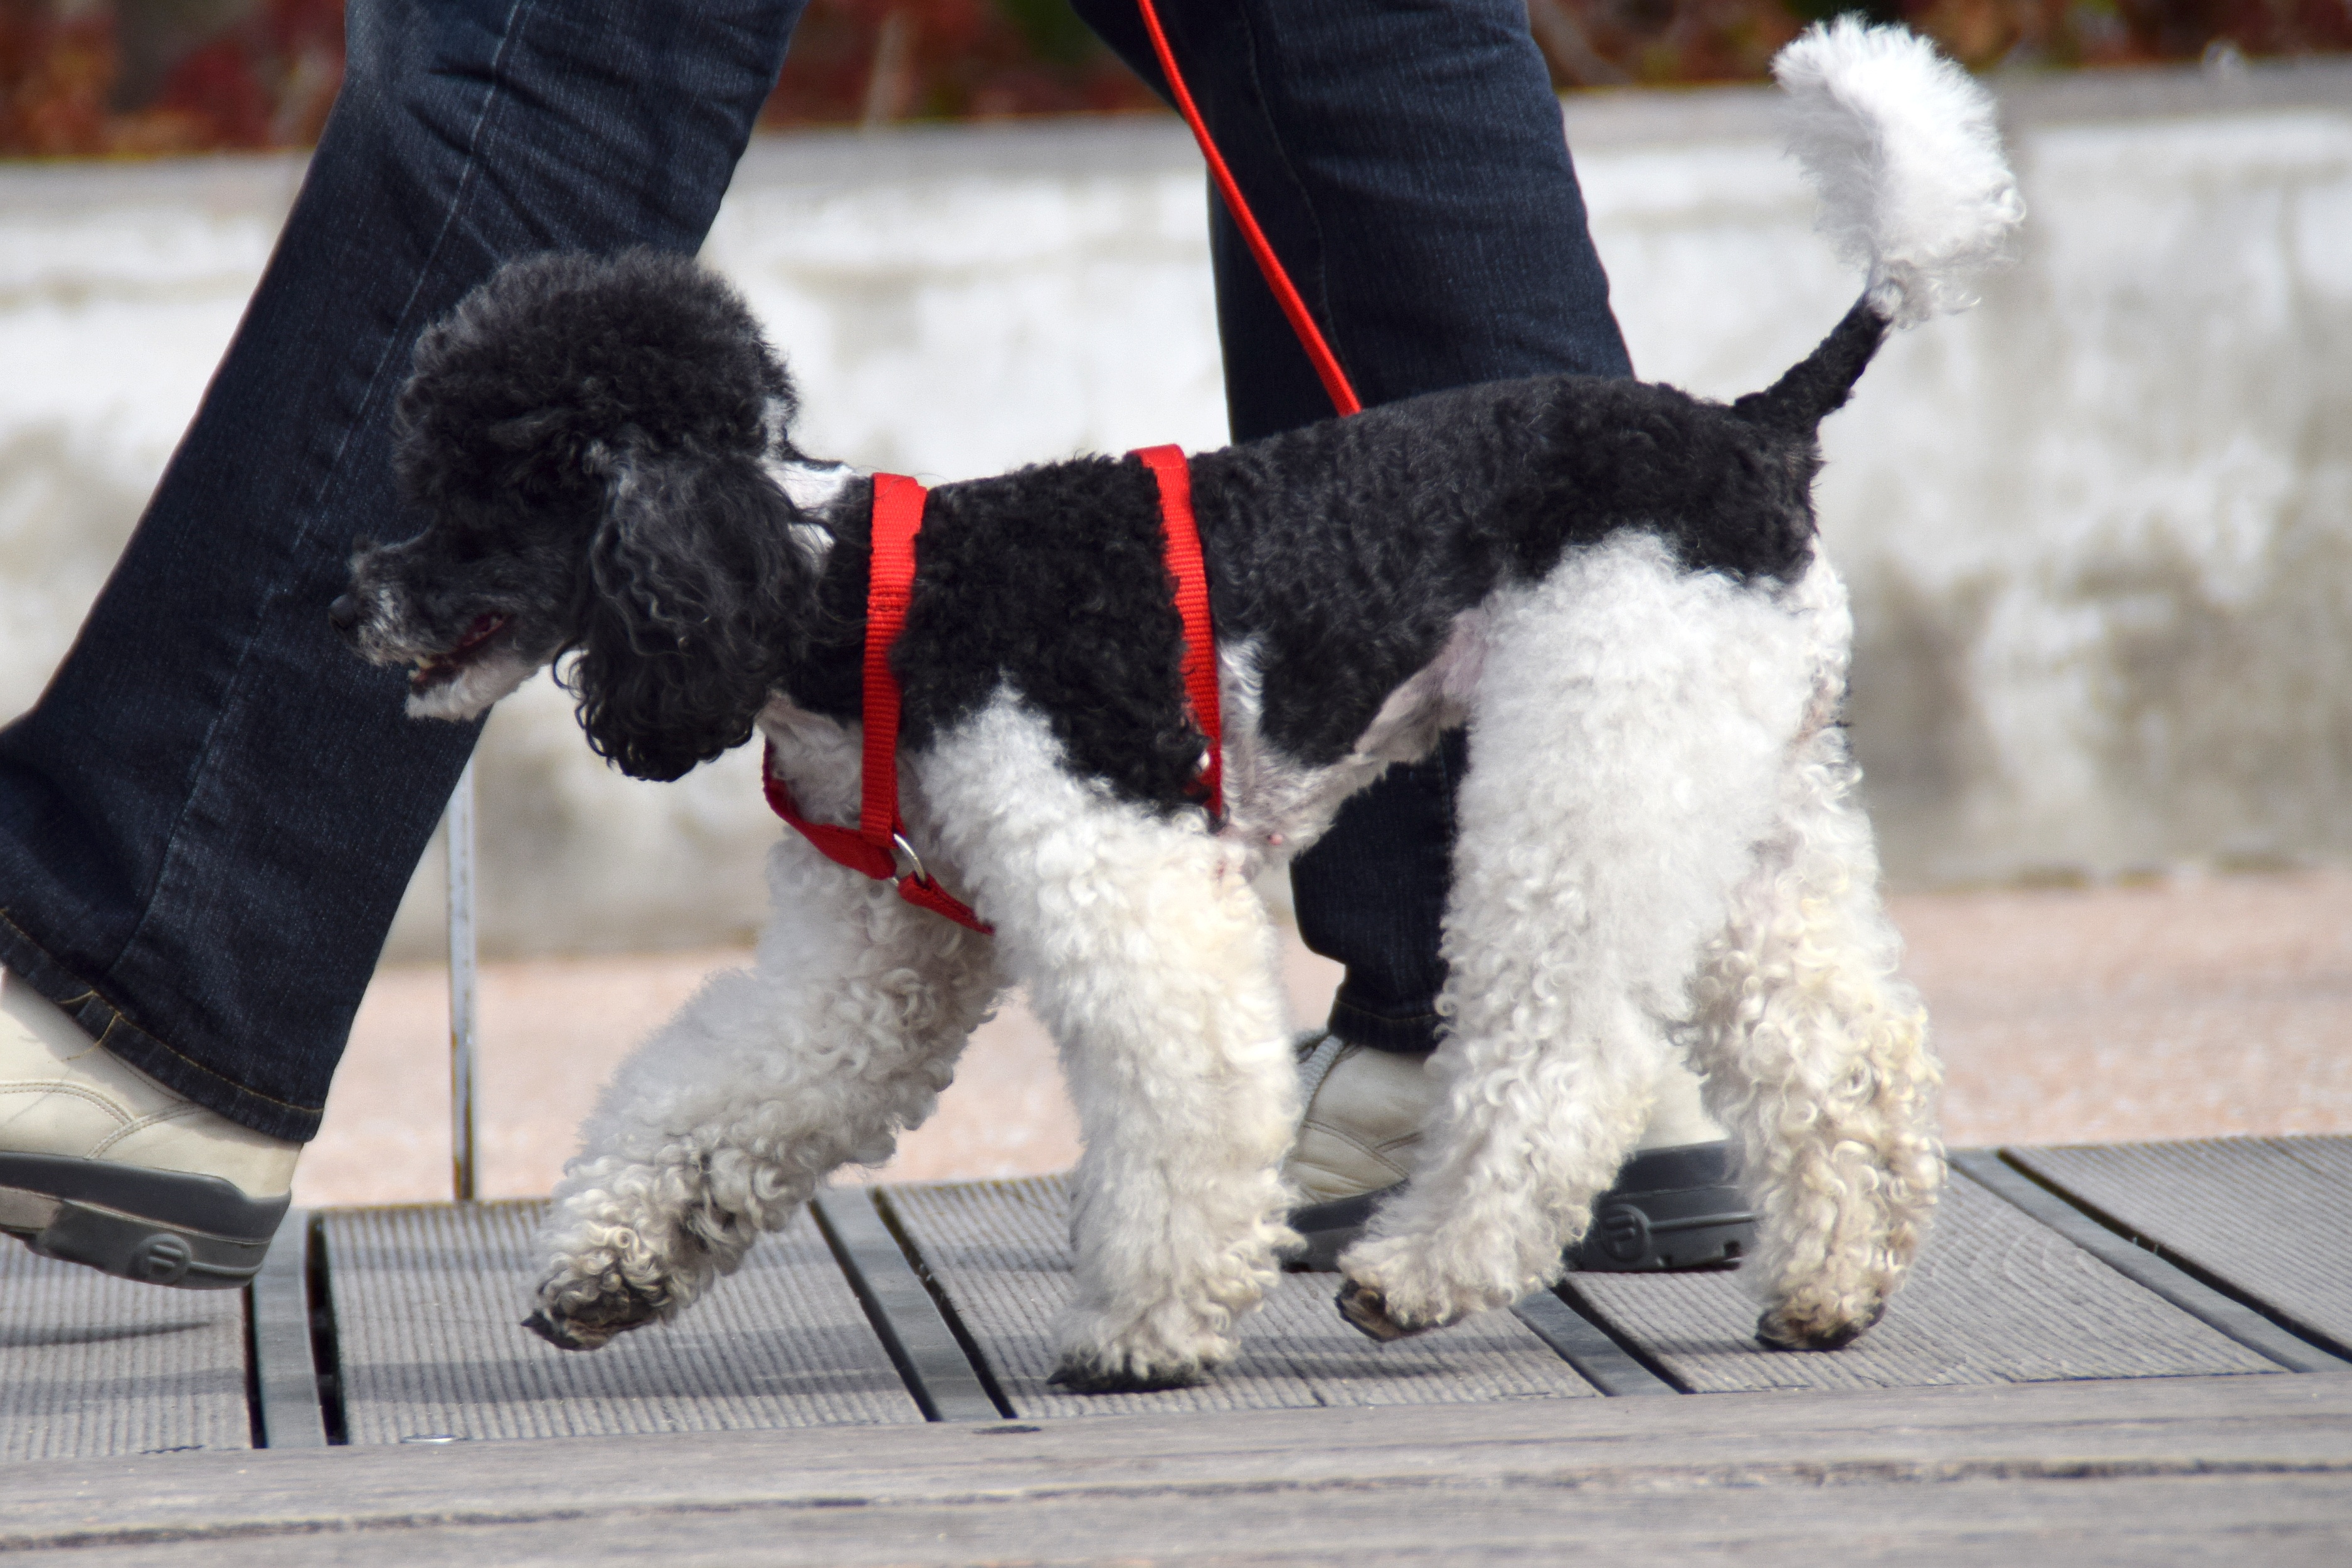
white, sweet, puppy, dog, animal, cute, step, pet, mammal, black, poodle, friends, leash, vertebrate, connectedness, terrier, miniature poodle, synchronous, standard poodle, dog like mammal, schnoodle, dog crossbreeds, conformation show, lagotto romagnolo, wire hair fox terrier, pumi, in the clock